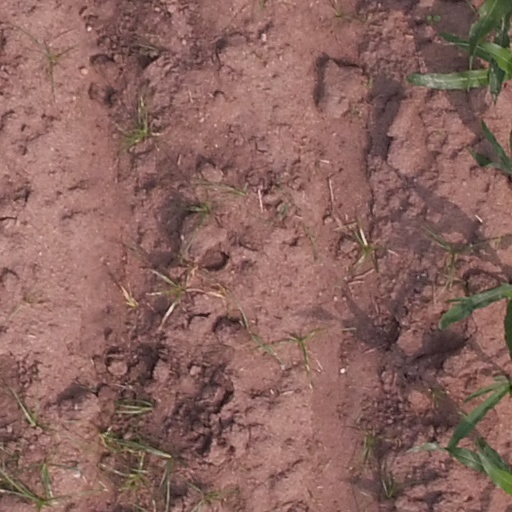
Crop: maize; corn